C. Y. O'Connor

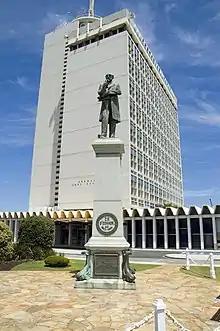
Pietro Porcelli's statue of O'Connor, Fremantle Port. The statue faces north-east towards Fremantle Harbour.

The beach where O'Connor died was named after him and there is also a statue sculpted by Tony Jones, of him in the water there.